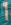
Number: 1